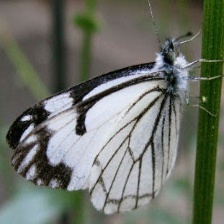
Species: PINE WHITE
Butterfly family (ImageNet category): cabbage_butterfly